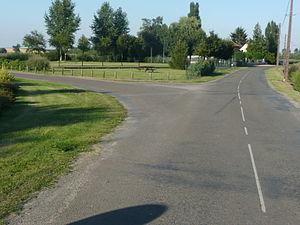
Sortie de chalandry, direction Mortiers
Chalandry est une commune française située dans le département de l'Aisne, en région Hauts-de-France.